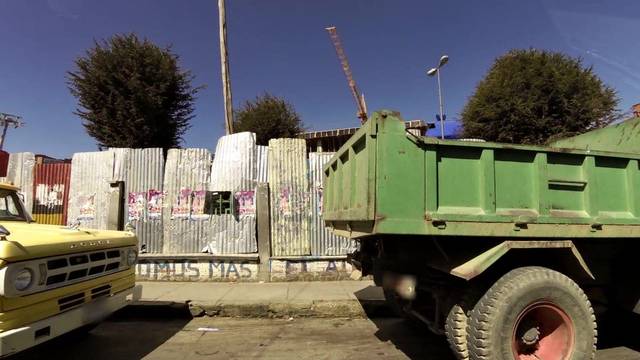
Region: Bolivia
Coordinates: -16.494, -68.174